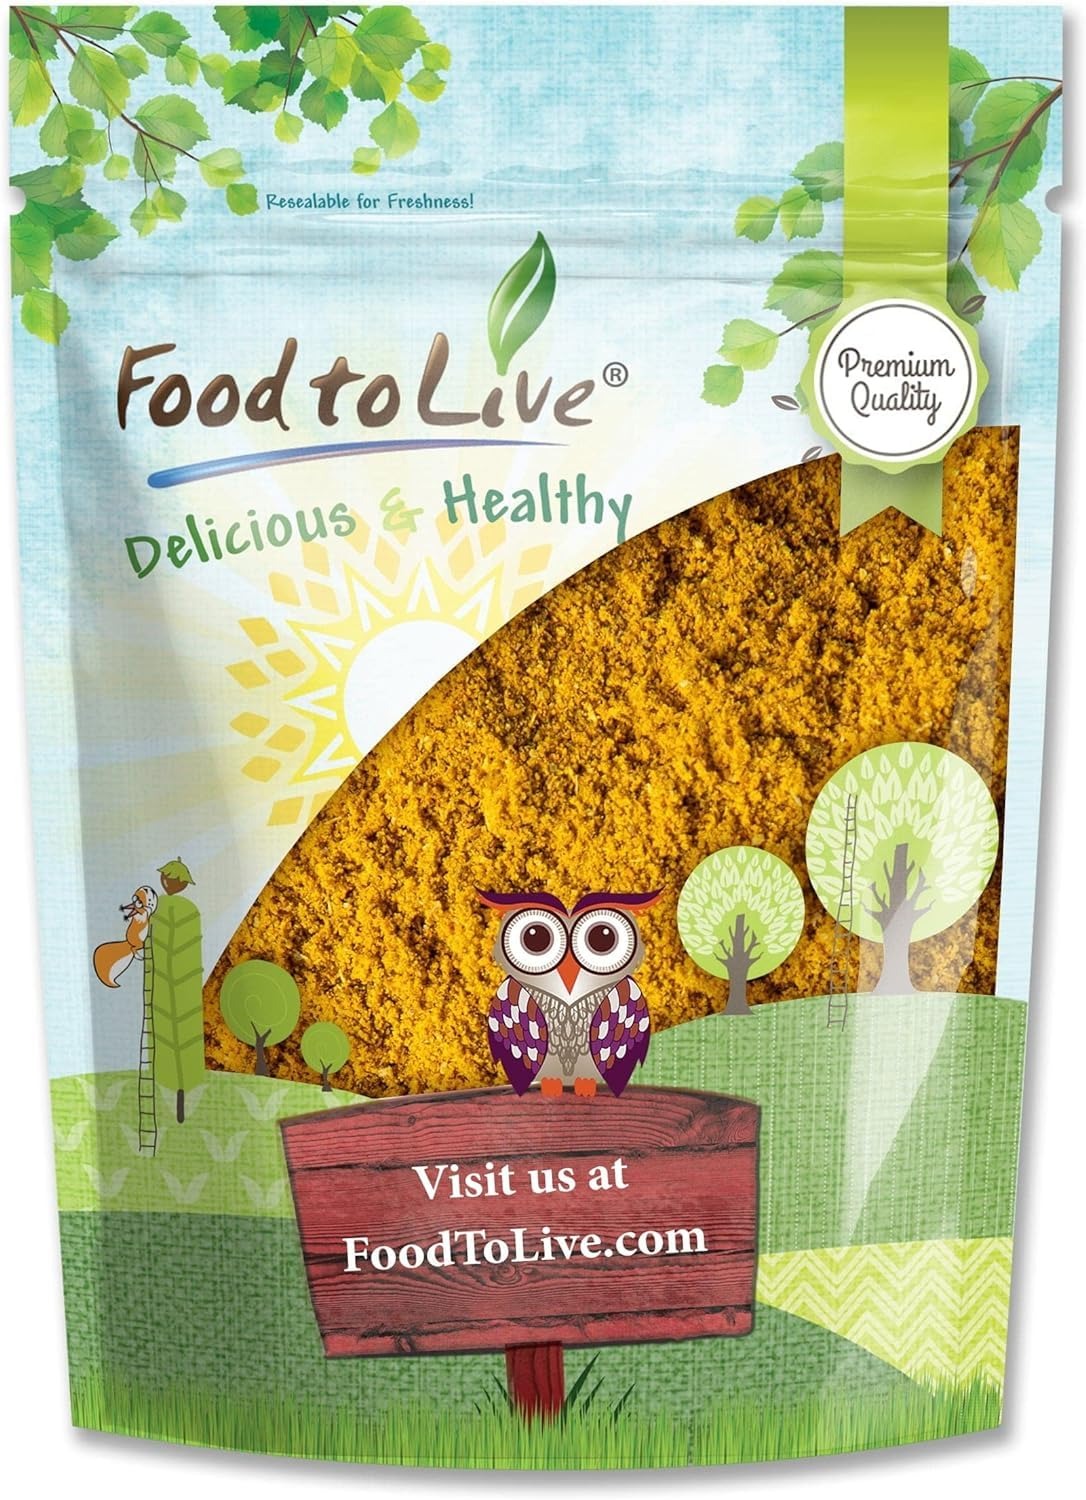
Item Name: Mild Curry Powder, 4 Ounces – Indian Eight Spices Blend, Vegan, Bulk Mix. Great for Marinades, Sauces, Stews. Perfect Seasoning for Cooked Vegetables, Tikka Masala, Butter Chicken, Paneer
Bullet Point 1: ✔️ PREMIUM QUALITY, VEGAN, KETO & PALEO: Mild Curry Powder by Food to Live is a product of the finest quality that is suitable for Vegan, Keto, and Paleo diets. Moreover, it is free of trans fat and cholesterol.
Bullet Point 2: ✔️ RICH FLAVOR, A PERFECT COMBINATION OF 8 SPICES: Our Curry Powder consists of 8 spices that perfectly complement one another and create a unique blend with a mild savory-sweet taste.
Bullet Point 3: ✔️ HIGHLY NUTRITIOUS, RICH IN ANTIOXIDANTS: Curry Powder is a good source of protein, dietary fiber, various vitamins, and essential minerals like Calcium, Manganese Iron, Potassium, Magnesium, and Copper. Besides, it is loaded with powerful antioxidants.
Bullet Point 4: ✔️ SUPER VERSATILE, KEY INGREDIENT OF INDIAN RECIPES: Use this Spice Blend to flavor chicken, stews, soups, chili, pilaf, marinades, salads, dips, casseroles, and, of course, Indian dishes like Murgh Makhani (butter chicken), Tikka Masala, Pork Vindaloo, and Keralan Pandi.
Bullet Point 5: ✔️ HANDY PACKAGING PERFECT FOR REFILL SPICE JARS: Mild Curry Powder by Food to Live is conveniently packaged in resealable bags, so you can enjoy the spice without creating a mess. It’s also perfect for your refill spice jars, as you pay less but receive more.
Product Description: Food to Live’s Mild Curry Powder is a blend of 8 spices that perfectly complement one another and will bring out the flavor of your usual recipes. This mix includes Cumin Seed Powder, Black Pepper Powder, Turmeric Powder, Fenugreek Powder, Mustard Powder, Dry Chili Powder, Nutmeg Powder, and Salt. Yellow Curry Powder has originated in India in the 18th century and is now used in many cuisines all over the world. <br><br> Ways to use Indian Curry Powder<br><br> Indian Eight Spice Blend is a true must-have in every kitchen! It has a mild slightly sweet and savory flavor and a vivid yellow color. Curry Powder is used in stews, gravies, chili, stir-fries, soups, marinades, salad dressing, pilaf, and of course in the curry dish itself! Curry Sauce is an excellent addition to meat dishes, pasta, or grains. Furthermore, this mix is the main ingredient of traditional Indian recipes like Tikka Masala, Murgh Makhani (butter chicken), Keralan Pandi, and Pork Vindaloo. With this blend you can make Curry Paste and use it for frying veggies, shrimp, or chicken. Apart from foods, Curry is sometimes added to cocktails, shakes, and smoothies. <br><br> Curry Powder Nutritional Profile<br><br> In addition to giving your food an exquisite flavor, this powder can significantly boost its nutritional profile too. The components of Food to Live’s Mild Curry Powder are dietary fiber, plant-based protein, Vitamin C, Calcium, Manganese Iron, Potassium, Magnesium, and Copper. Besides, this blend is loaded with potent antioxidants which protect cells from free radicals and have many other benefits. Finally, Curry Powder is Keto and Paleo diets friendly since it is low in carbs. <br><br> Storage Tips Store Curry Powder in a moisture-proof container and always make sure to seal it properly. Keep the container in a cool dry place.
Value: 1.0
Unit: Ounce

Price: 6.68